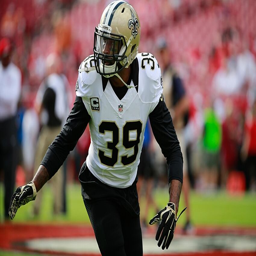
american football player works out prior to the game .